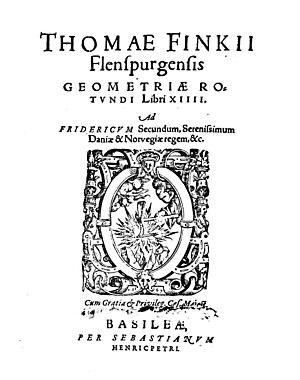
Thomas Fincke est un mathématicien et médecin danois, professeur à l'Université de Copenhague pendant plus de 60 ans.